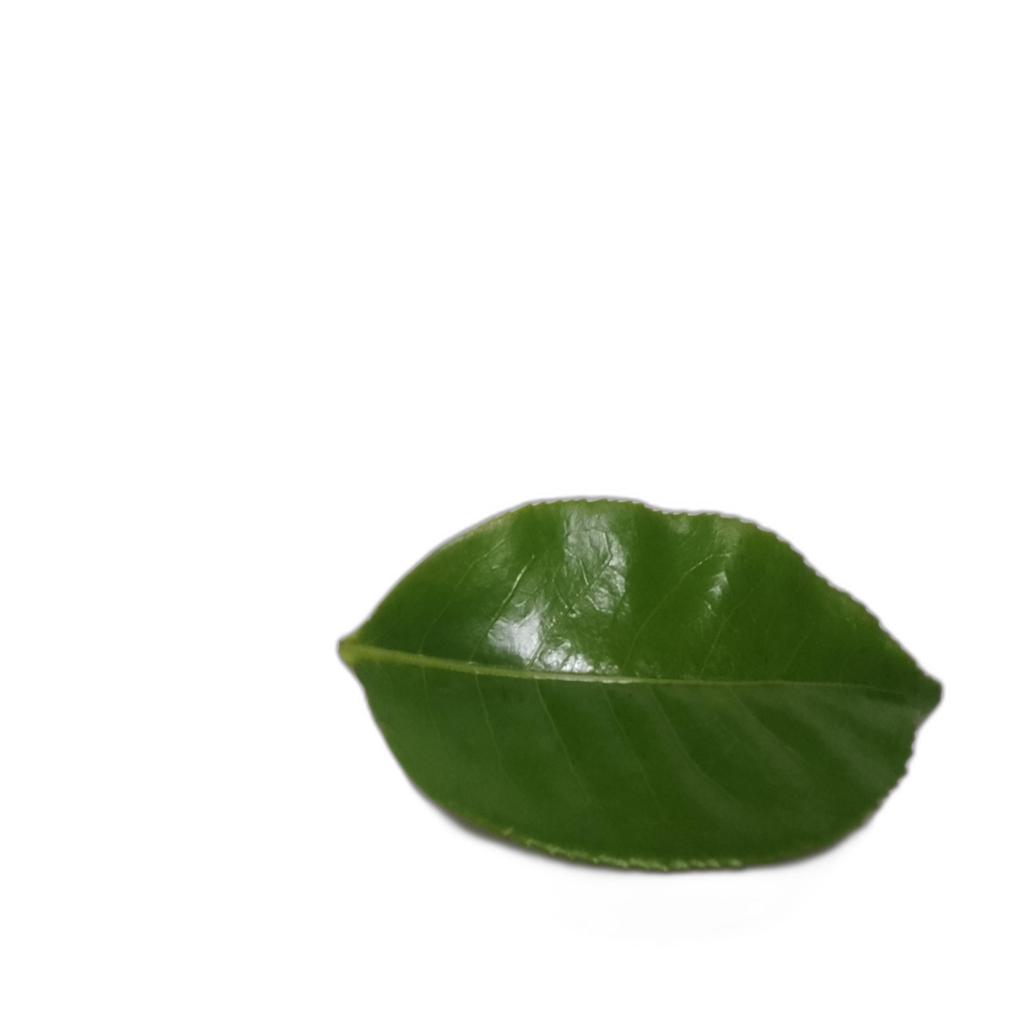
Label: Healthy